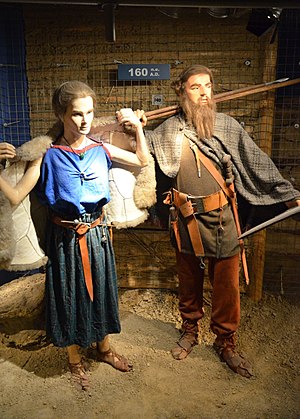
Vandalere
På det arkæologiske museum i Krakow findes denne rekonstruktion af et vandalsk par. Manden har sit hår flettet i en "svebisk knude" og kvinden er iført en typisk klædedragt med et spænde på hver skulder.
Vandalerne var en østgermansk stamme eller sammenslutning af stammer. Der er romerske beretninger om dem fra det 1. århundrede, hvor de boede i det nuværende Polen mellem Oder og Wisla. I arkæologien er de knyttet sammen med Przeworsk-kulturen med fund fra slutningen af det 3. århundrede f.Kr. til midten af det 5. århundrede.